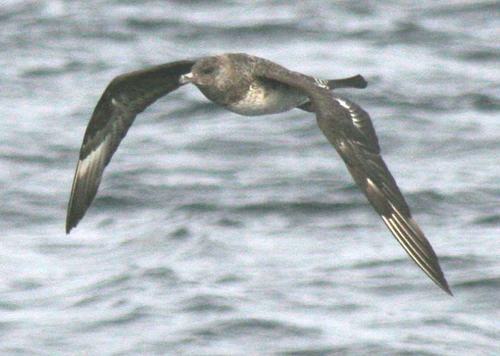
A photo of a pomarine jaeger